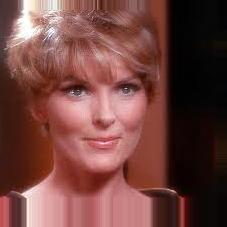
Age: 35